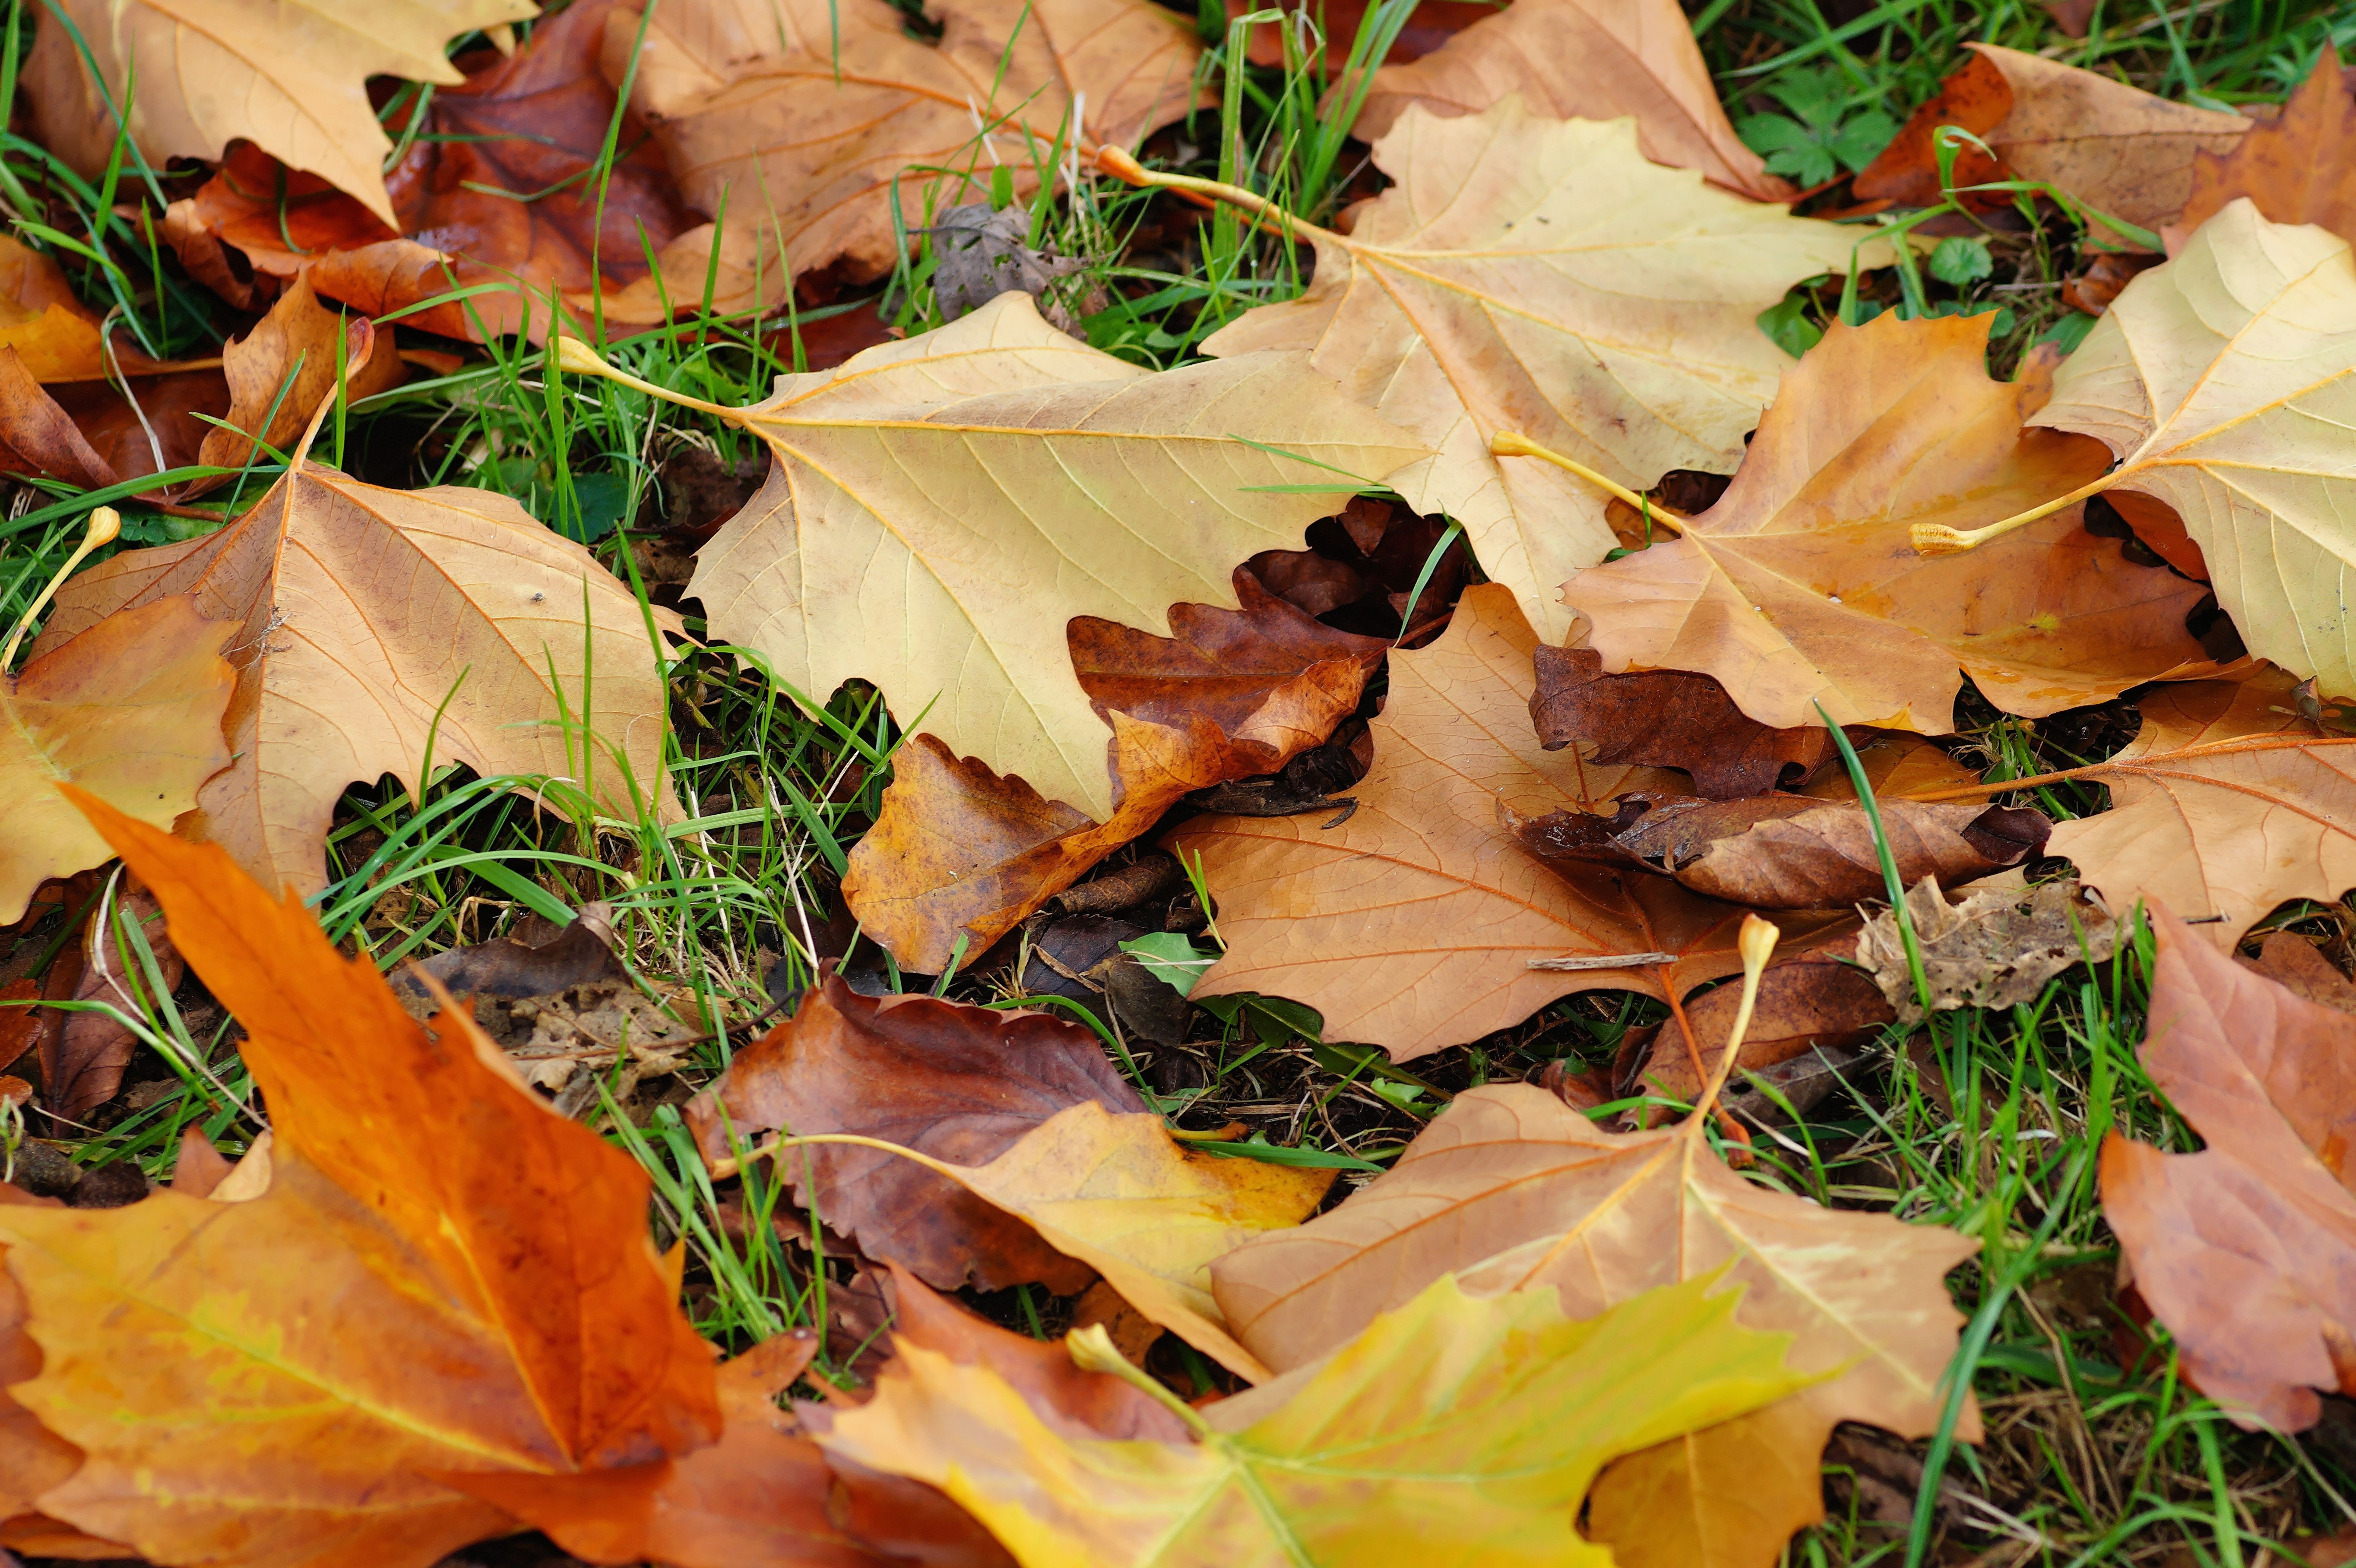
tree, plant, leaf, flower, dry, color, autumn, colorful, season, maple leaf, leaves, withered, deciduous, mood, fall color, fall foliage, leaves in the autumn, farewell, late autumn, flowering plant, passed, woody plant, land plant